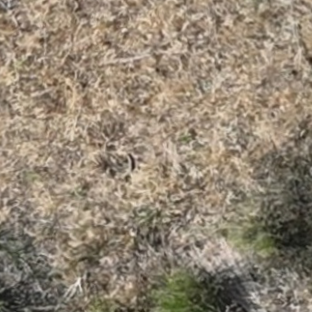
Month: july